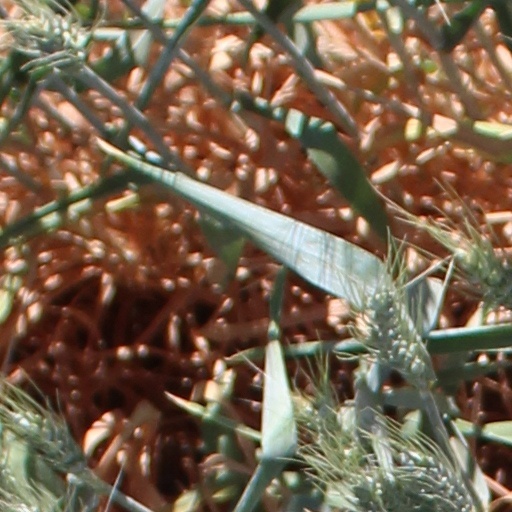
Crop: wheat